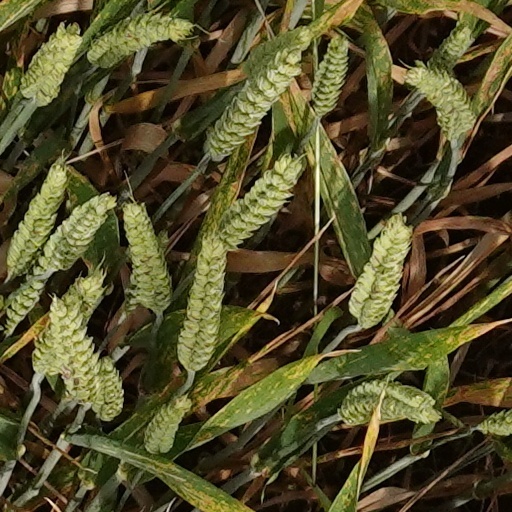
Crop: wheat